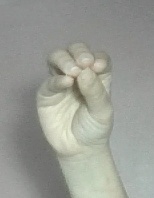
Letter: ha